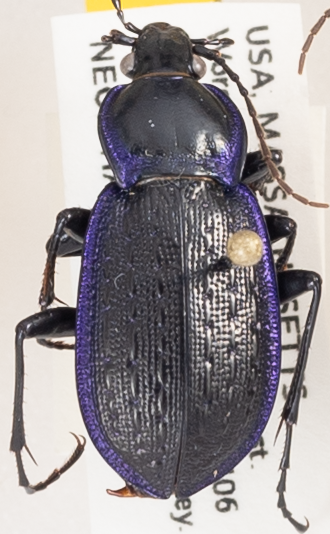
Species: Carabus serratus
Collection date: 2019-07-16
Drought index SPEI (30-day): -0.008
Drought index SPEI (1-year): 2.09
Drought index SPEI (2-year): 2.09